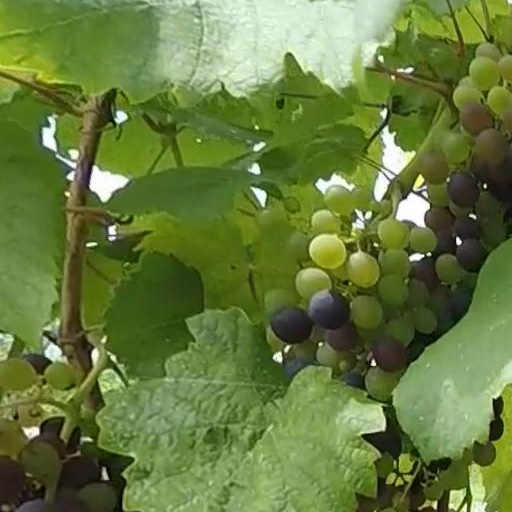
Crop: grape